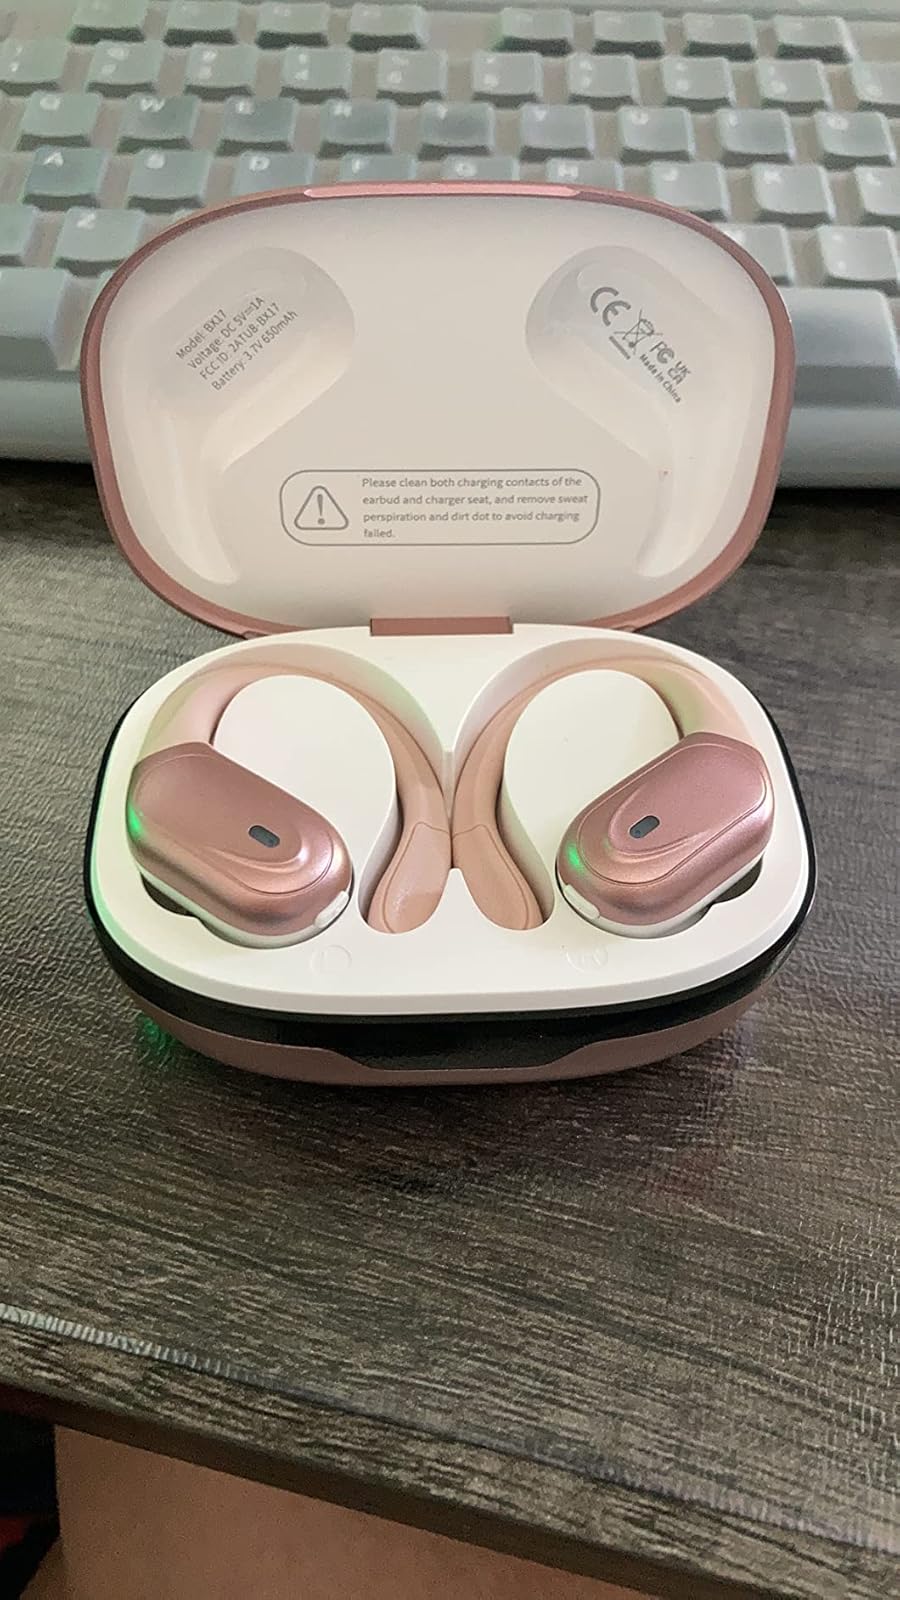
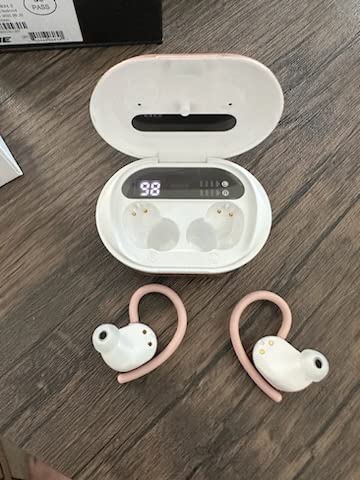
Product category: earbuds
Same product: no